New York Avenue Bridge (Anacostia River)

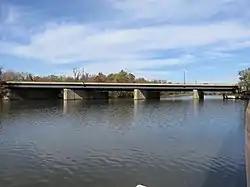
The New York Avenue Bridge in 2016

The New York Avenue Bridge is a bridge carrying U.S. Route 50 and New York Avenue NE over the Anacostia River in Washington, D.C., in the United States. It was completed in 1954 as part of the Baltimore–Washington Parkway project.